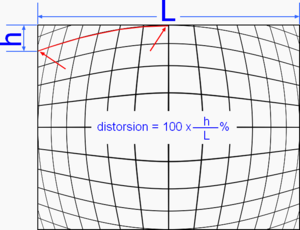
En optique la distorsion est une aberration géométrique apparaissant quand les conditions menant à l'approximation de Gauss ne sont plus respectées. La distorsion se manifeste le plus visiblement sur les lignes droites : une grille imagée par un système à forte distorsion aura une forme dite en « barillet », la grille est bombée vers l'extérieur, ou en « coussinet », la grille image ayant l'air déformée vers l'intérieur.